Answer in natural language. How many DogBeds are visible in the scene? Choose between the following options: 4, 0, 3, 2 or 1
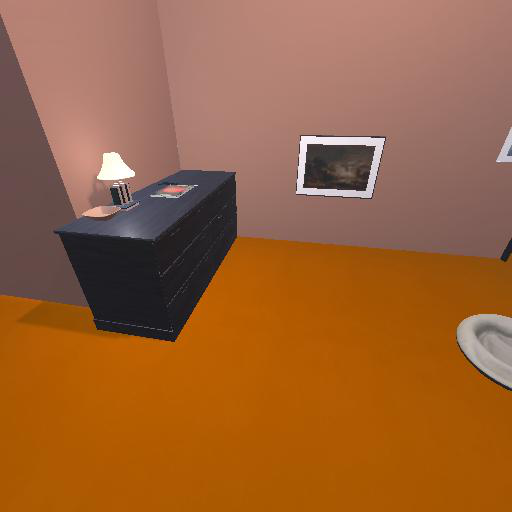
<answer>1</answer>